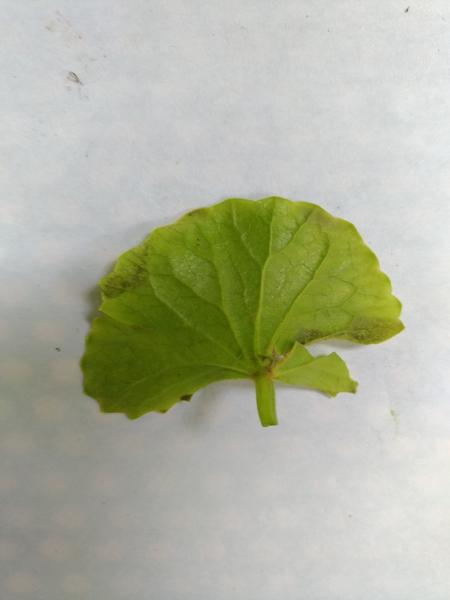
Plant: Bhrami